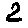
Label: 2